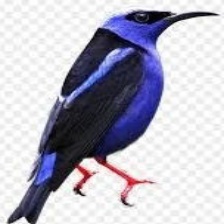
Species: RED LEGGED HONEYCREEPER
Scientific name: CYANERPES CYANEUS